Noojee railway line

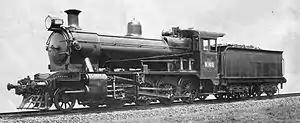
Victorian Railways K class locomotive, circa 1922

The line saw the use of Victorian Railways V class 2-8-0, K class 2-8-0 and N class 2-8-2 steam locomotives.